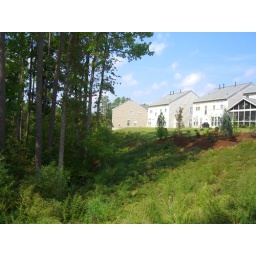
The trees in the watershed behind our yard still tower over the landscaping project.